Postupice

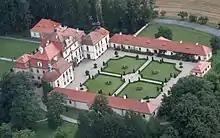
Jemniště Castle

The village of Jemniště is known for the Jemniště Castle. It is a Baroque residence built by František Maxmilián Kaňka in 1724–1725 for Count Frances Adam of Trauttmansdorff. At the turn of the 18th and 19th centuries, the French-style garden was remodelled into an English-style park. In 1868, the residence was bought by the Sternberg family. It was returned to their ownership in 1995. Part of the castle is open to the public and offers sightseeing tours.